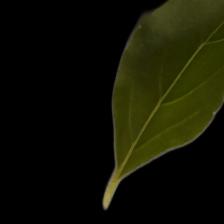
Plant: Tulsi